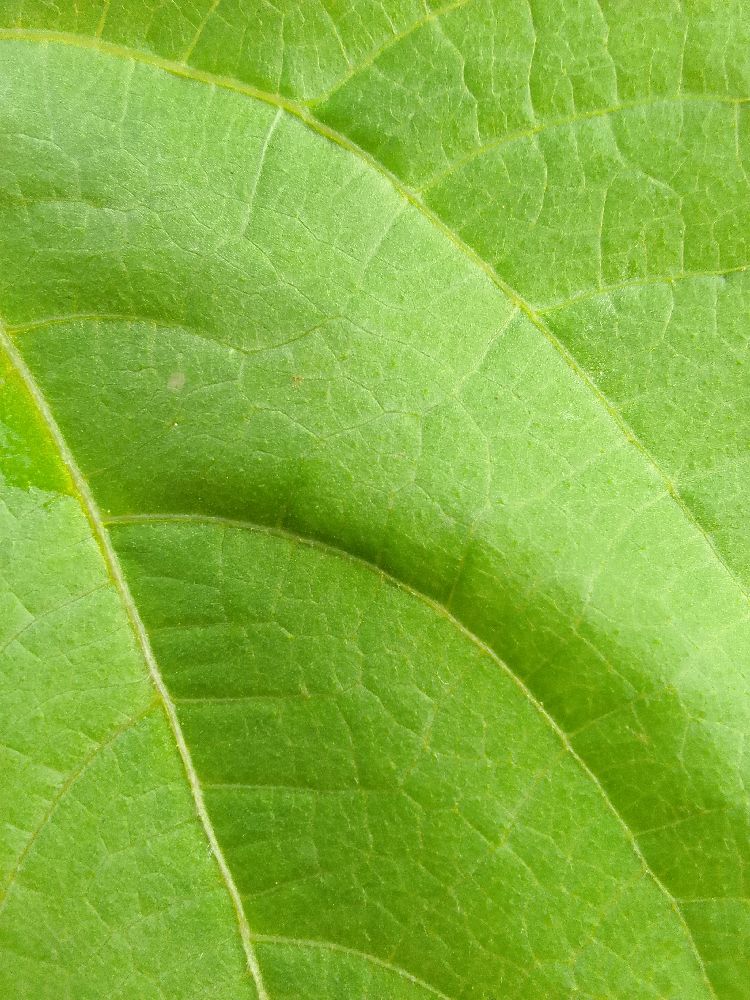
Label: healthy